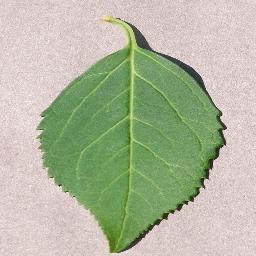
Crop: cherry
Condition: (including_sour)_healthy